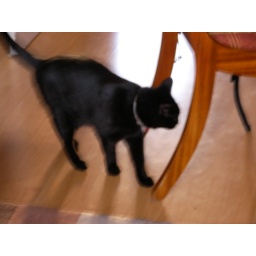
damn cat in our house